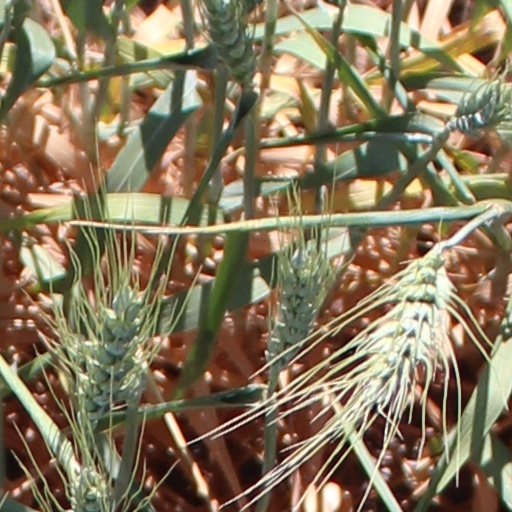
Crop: wheat